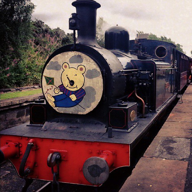
Vehicle type: Trains